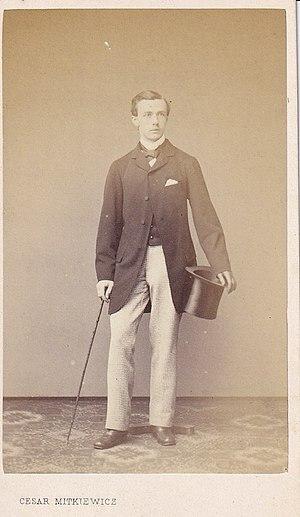
Jules Van Dievoet, né à Bruxelles le 7 mars 1844 et décédé le 2 mars 1917, chevalier de l'Ordre de Léopold, est un juriste et avocat à la Cour de Cassation de Belgique. Il est le fils d'Auguste Van Dievoet, également avocat à la Cour de Cassation et historien du droit réputé.